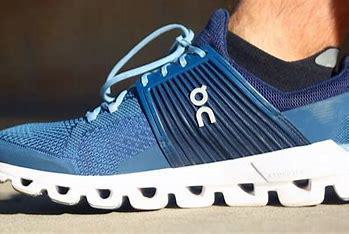
Brand: ON
Model: Cloudswift